I Love New York season 1

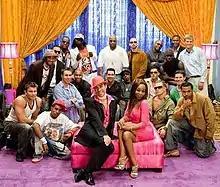
The cast of "I Love New York"

I Love New York (season 1) is first season of the VH1 reality television series entitled "I Love New York". The first season consisted of 12 episodes, which first aired weekly from January 8, 2007 to April 15, 2007.